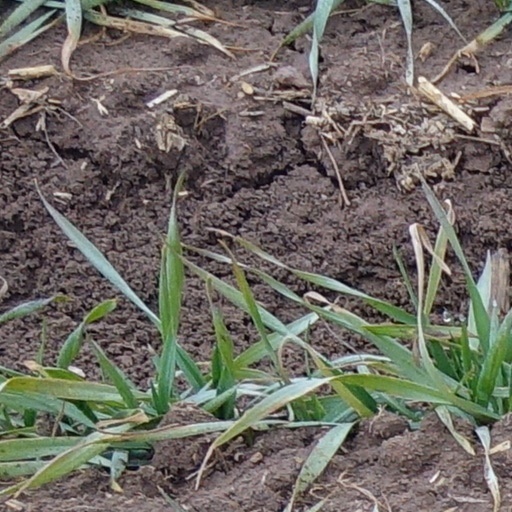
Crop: wheat